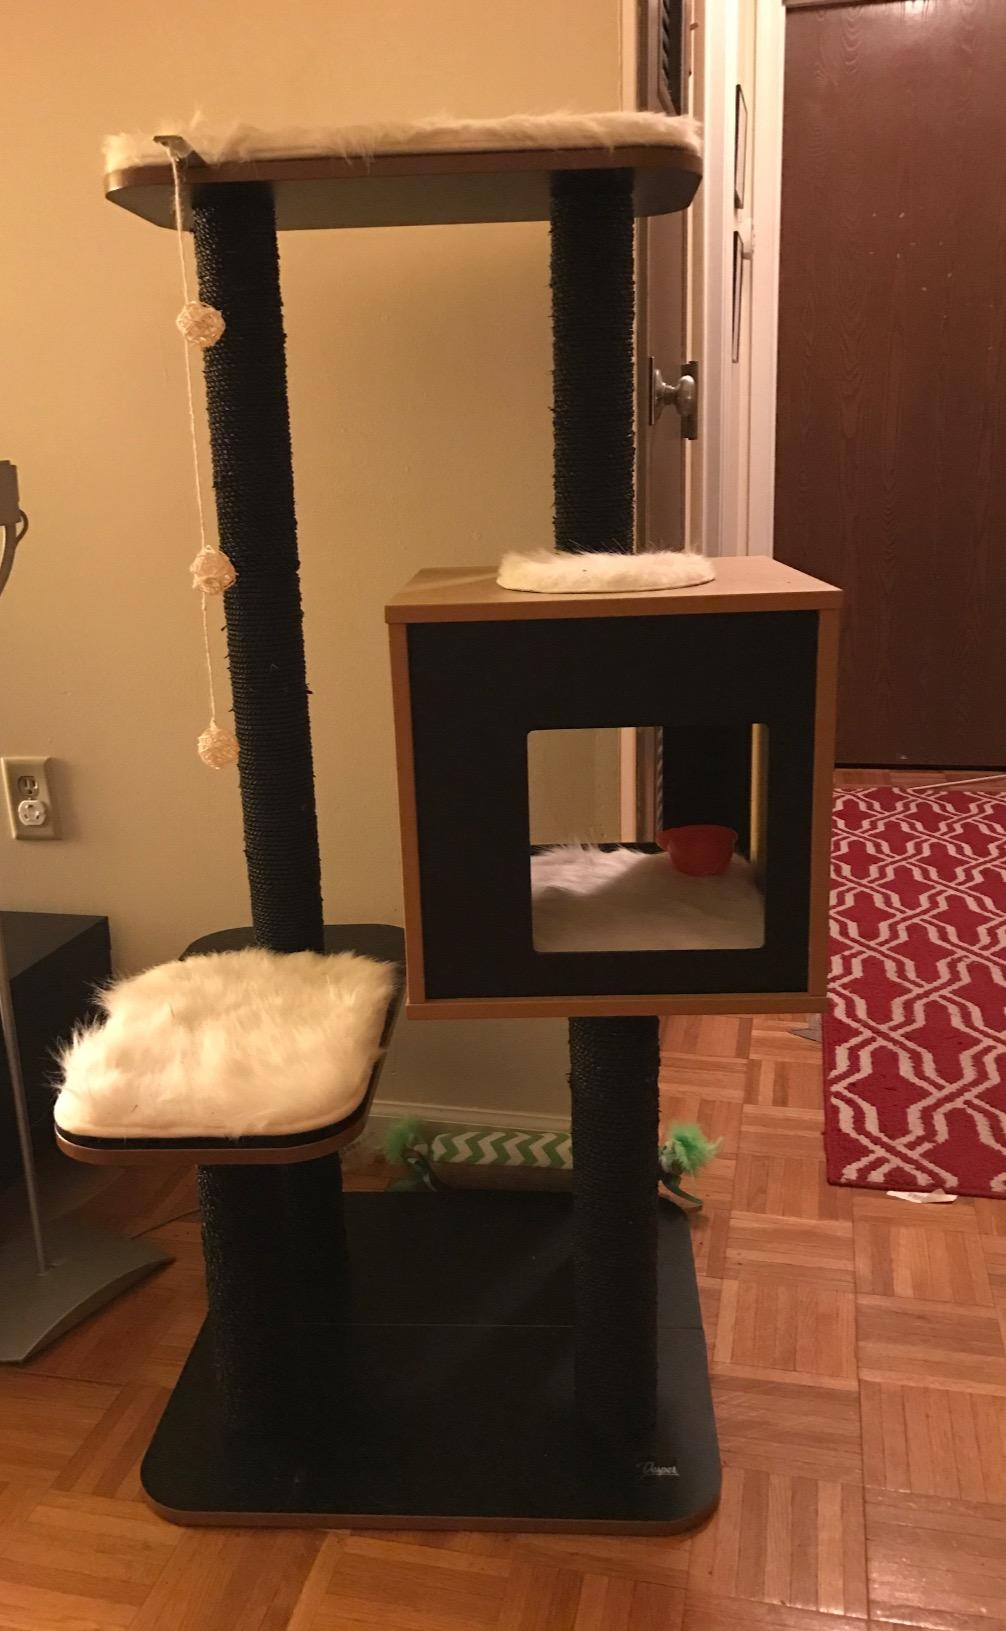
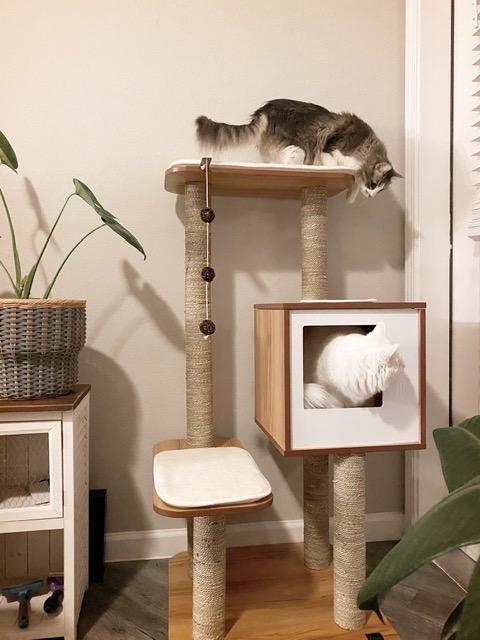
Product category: items_cat tree
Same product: no